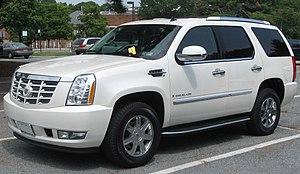
Le New York City Police Department ou NYPD est le service de police de la ville de New York, aux États-Unis. Fondé en 1845, le NYPD est l'un des premiers services de police du pays, ainsi que le plus important service de police municipale en termes d'effectif. Il est chargé du respect de la loi et de la lutte contre la criminalité sur l'ensemble des cinq arrondissements de la ville de New York. Lors de sa création, au XIXᵉ siècle, le NYPD prit pour modèle le Metropolitan Police Service de Londres. Depuis, 1973, son quartier général se situe au 1 Police Plaza dans le quartier de Lower Manhattan.